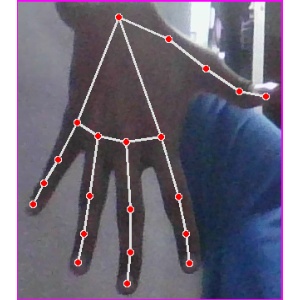
अक्षर: ढ